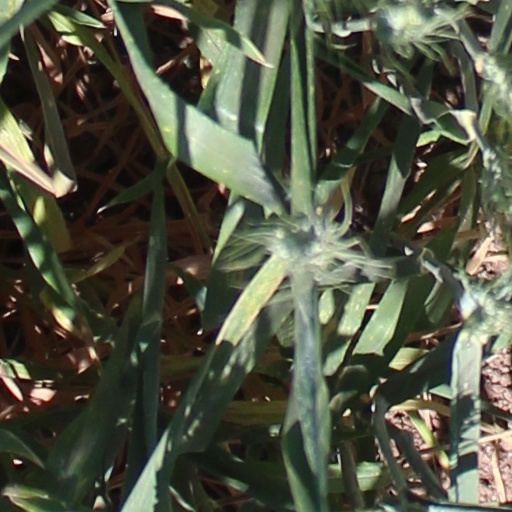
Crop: wheat